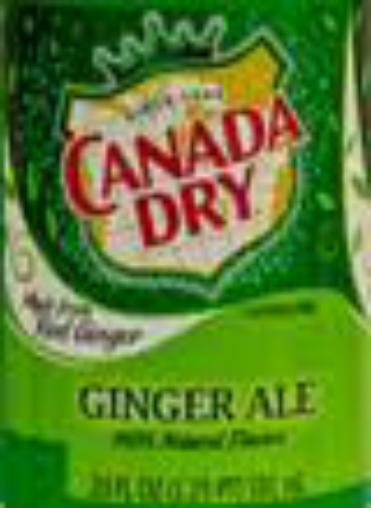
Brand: Ginger Ale
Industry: Food